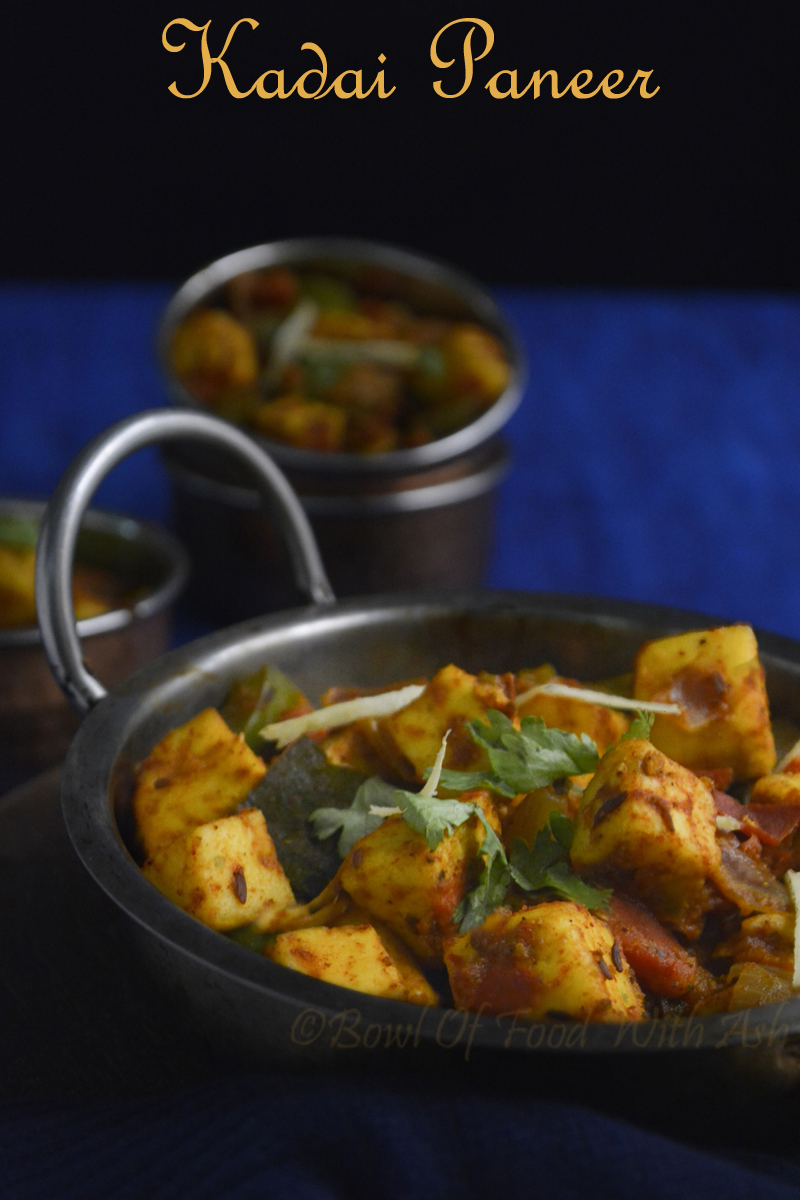
Dish: kadai_paneer